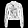
Label: Coat